Louvain-la-Neuve Cyclotron

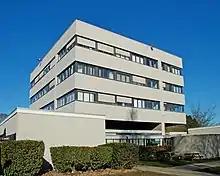
The East Tower.

The eastern tower, located in front of the headquarters of Ion Beam Applications, goes lower than the North Tower, with only three floors. It also houses multiple services, both in the domains of physics and of entrepreneurship & business management, projects associated with the Louvain School of Management: